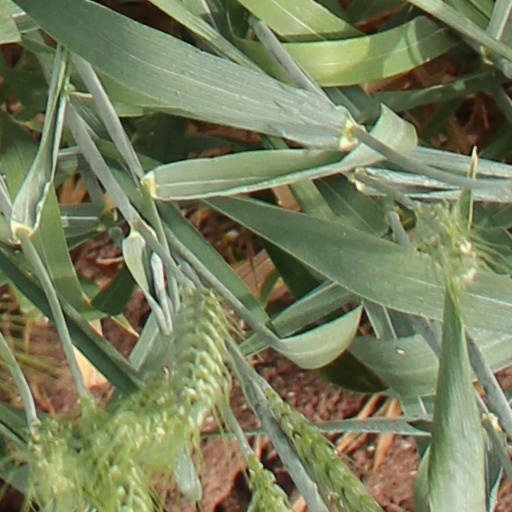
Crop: wheat